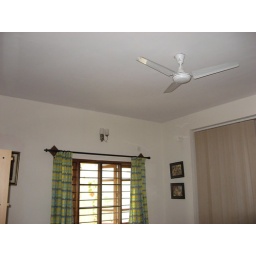
ground floor bedroom - fan and light above window